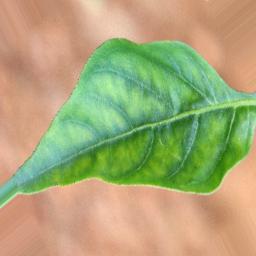
Label: healthy